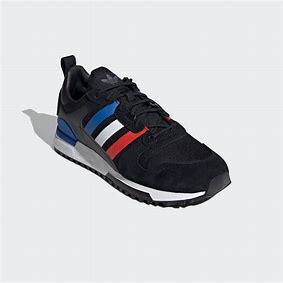
Brand: Adidas
Model: ZX 700 HD